Patrick Anthony Ludden

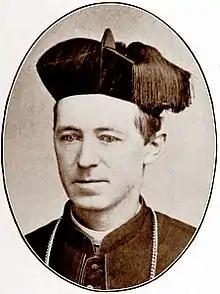

Patrick Anthony Ludden (February 4, 1836 – August 6, 1912) was an Irish-born prelate of the Roman Catholic Church. He served as the first bishop of the new Diocese of Syracuse in New York from 1887 until his death in 1912.